Baal Shem

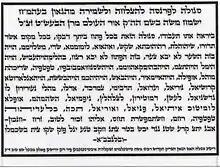
A Jewish amulet with various Divine Names, attributed to the post-Baalei Shem, Hasidic mystical leader Moshe Teitelbaum (1759–1841)

While a few people received the title of "Baal Shem" among Eastern and Central European Ashkenazi Jewry, the designation is most well known in reference to the founder of Hasidic Judaism. Baal Shem Tov, born in the 17th century Kingdom of Poland, started public life as a traditional "Baal Shem", but introduced new interpretations of mystical thought and practice that eventually became the core teachings of Hasidism. In his time, he was given the title of "Baal Shem Tov", and later, by followers of Hasidism, referred to by the acronym "BeShT". He disavowed traditional Jewish practice and theology by encouraging mixing with non-Jews and asserting the sacredness of everyday corporal existence.